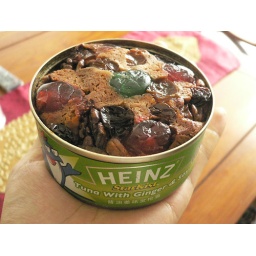
fruit cake in a can